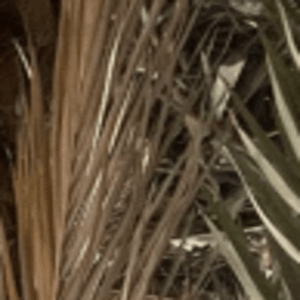
Label: Magnesium Deficiency